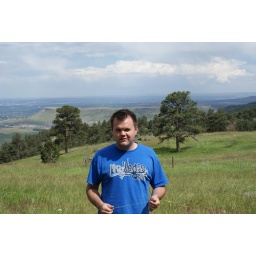
brad is standing and or playing in the grass (55)